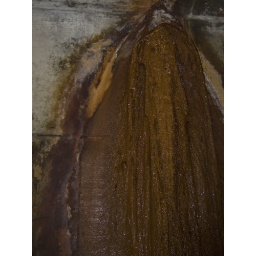
Part of the wall where water has gotten in a crack.